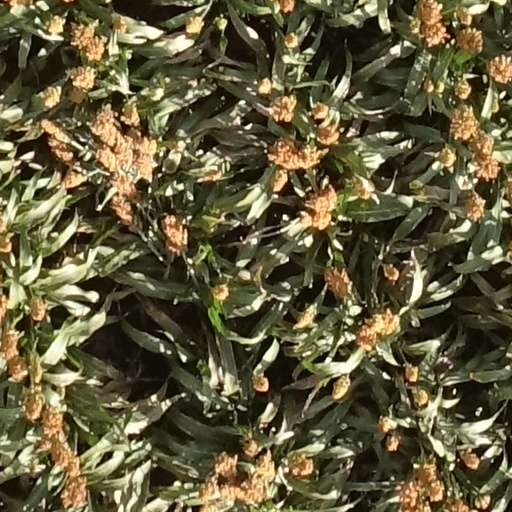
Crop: sorghum